Ron Berteling

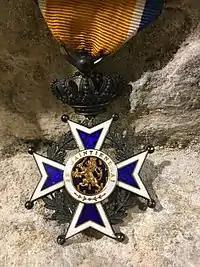
Photo of Order of Orange-Nassau

Berteling became the first Dutch hockey player to be knighted in the Netherlands, when he received the Order of Orange-Nassau in 1994. The Netherlands Ice Hockey Association established the Ron Berteling Schaal in 2007 named after him. It is a cup competition played as the first game of a season, between the winner of the previous Eredivisie season and the reigning Dutch Cup champion. On 4 February 2020, the International Ice Hockey Federation (IIHF) named him that year's recipient of the Torriani Award, for an ice hockey player with an "outstanding career from non-top hockey nation". The formal presentation was scheduled for the 2020 IIHF World Championship in Zürich, but was delayed due to the COVID-19 pandemic until the 2020/2022 IIHF Hall of Fame induction ceremony at the 2022 IIHF World Championship. Berteling was the first Dutch person to receive the Torriani Award.